Describe the emotion expressed in this image:  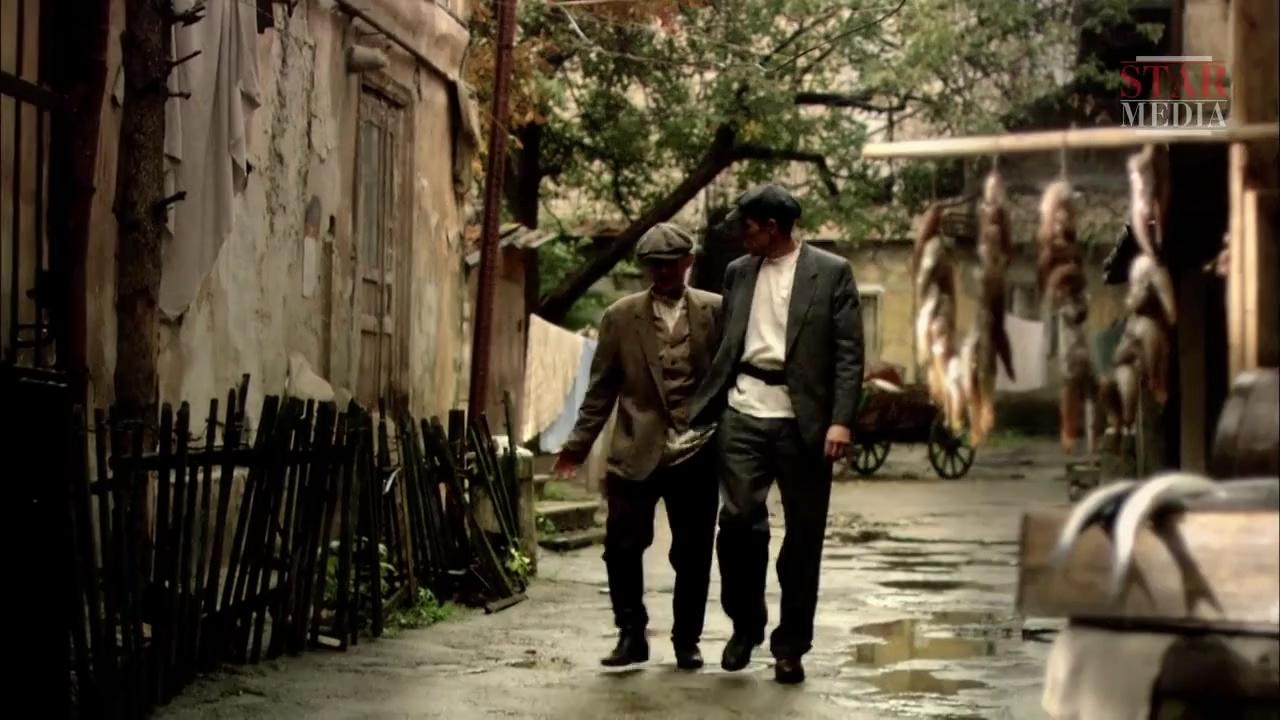
This person displays Pain, valence and arousal with low intensity.